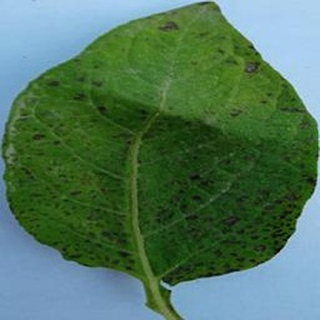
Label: potato_early_blight